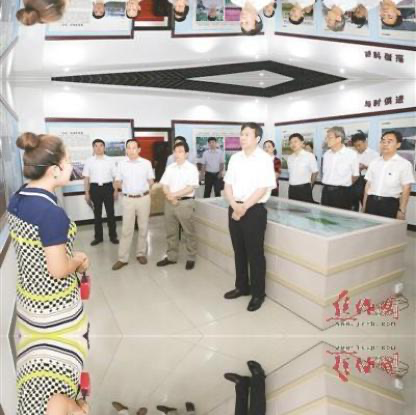
Objects in the image:
label: head
label: head
label: head
label: head
label: head
label: head
label: head
label: head
label: head
label: head
label: head
label: head
label: head
label: head
label: head
label: head
label: head
label: head
label: head
label: head